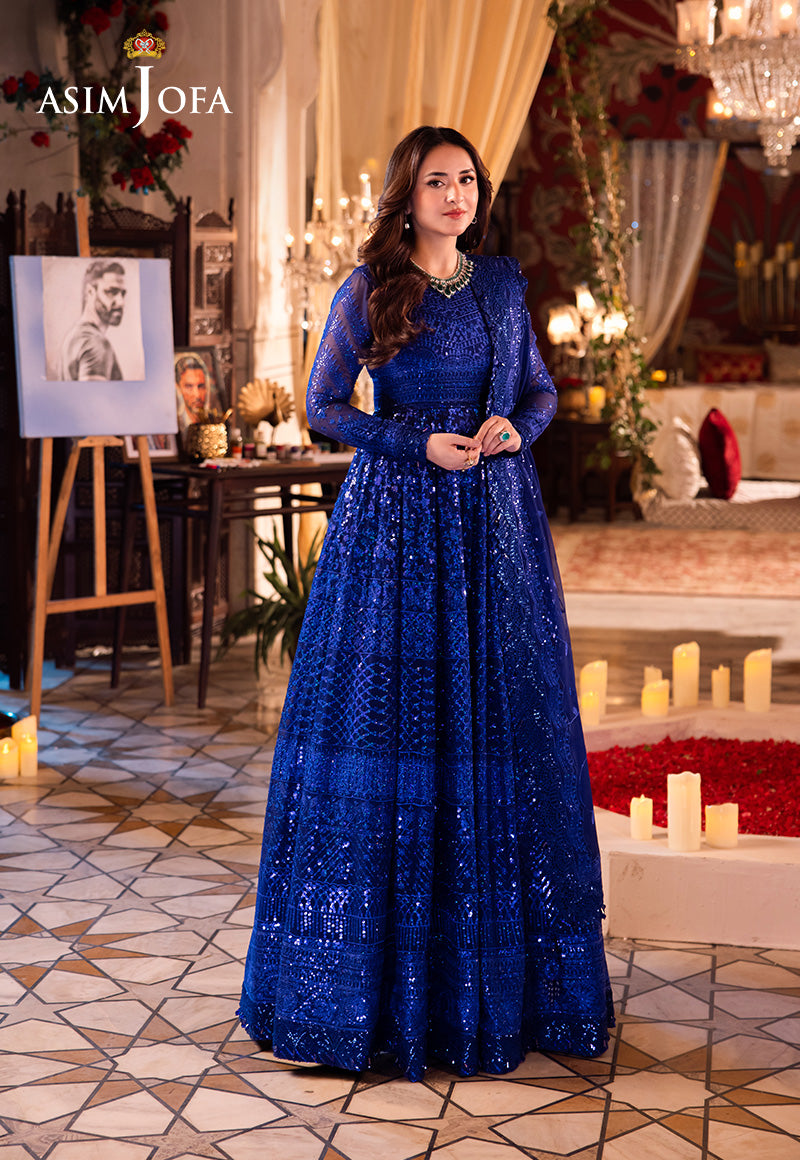
blue net embroidered long anarkali dress